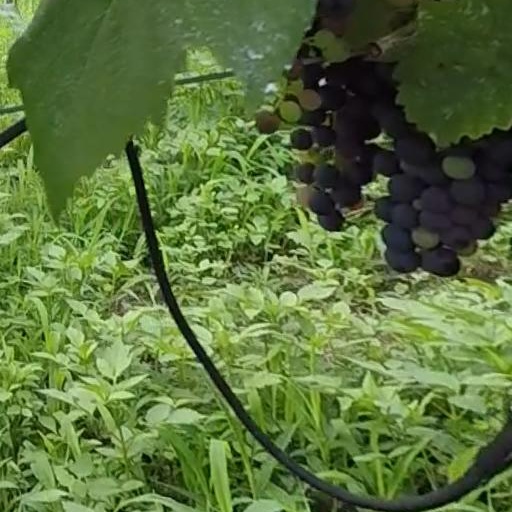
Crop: grape